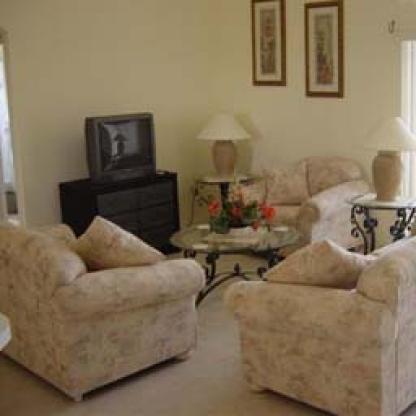
Scene: Indoor